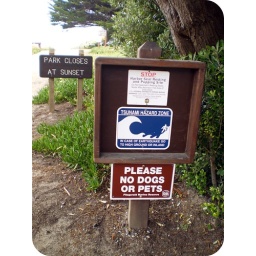
Never seen Tsunami signs around the Northern California coast beaches before.